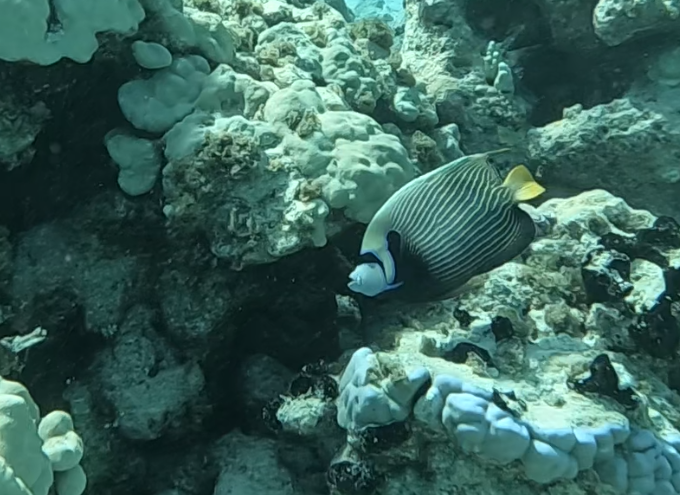
Pomacanthus imperator (Emperor Angelfish)